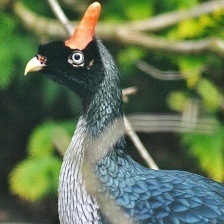
Species: HORNED GUAN
Scientific name: OREOPHASIS DERBIANUS